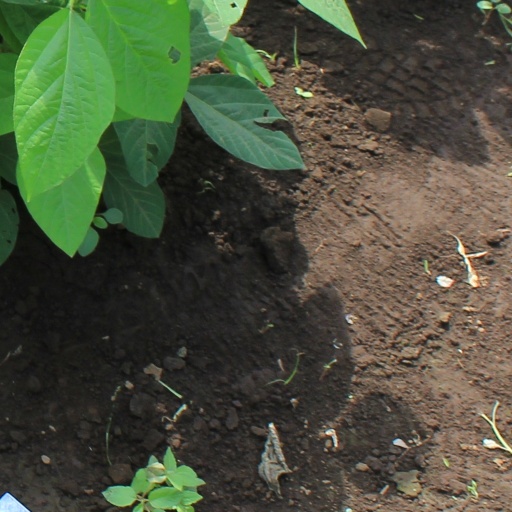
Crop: soybean